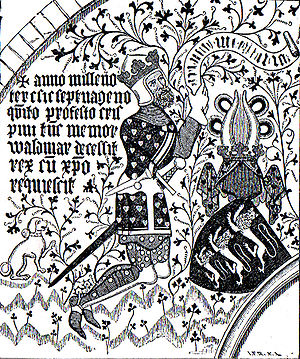
Absalons Borg / Historie
Valdemar Atterdag fik i 1350 tilstået livsvarig ret til borgen af Roskildes biskop. Ved kongens død i 1375 gik besiddelsen tilbage til Roskildebispen.
Valdemar Atterdag gengivet på et kalkmaleri i Sankt Peders Kirke i Næstved. Freskoen blev skabt kort efter kongens død i 1375, senere overkalket og genopdaget i slutningen af 1800-tallet. Dele af maleriet er rekonstrueret, særligt er de tre løver i våbenskjoldet 1800-tals rekonstruktioner baseret på samme konges sigil.
Absalons Borg var en fæstning på Slotsholmen i København, der lå på det sted, hvor senere Københavns Slot og Christiansborg Slot kom til at ligge. Borgen blev ifølge Saxo Grammaticus grundlagt i 1167 af Biskop Absalon som beskyttelse for handelspladsen Havn. I 1368 blev borgen erobret af Hansestæderne og revet ned året efter.